Pauley Perrette

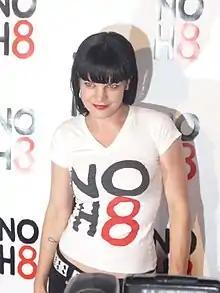
Perrette at the NOH8 Campaign in 2009

Perrette has worked in television and film, mostly doing commercials, voice-overs, music videos and short films. She worked as a bartender in New York City. While working odd jobs in New York, she was introduced by a friend to an advertising agency director. This prompted her move to Los Angeles, where she had a variety of bit parts and made several guest appearances. She appeared as a waitress at Cafe Nervosa in the sitcom "Frasier" during season four (in the episode "Three Dates and a Break Up"), and she guest-starred in season one of "24". She has made appearances in several films, including "The Ring" and "Almost Famous".